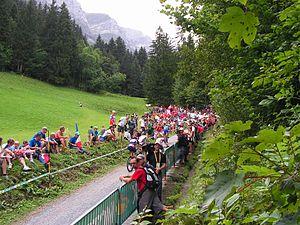
Photo réalisée lors de la dernière journée des championnats du Monde de VTT et de Trial à Champéry. Course VTT Cross Country homme et femme